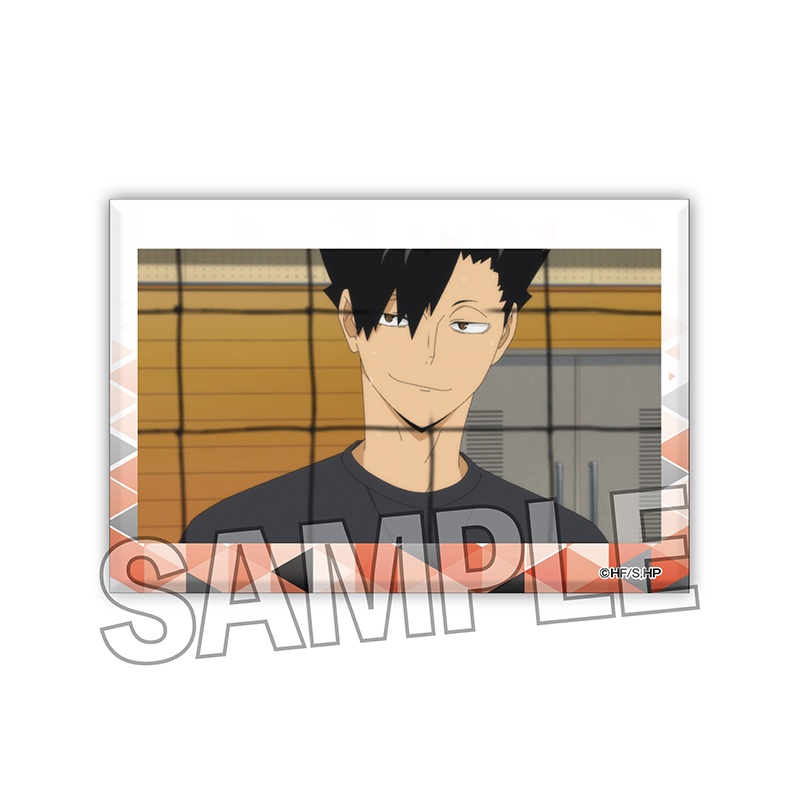
ハイキュー!!_スタパネ ミニ vol.3　10
TVアニメ「ハイキュー!!」の場面写が全20種のスタパネになって登場です！ 裏面にスタンドパーツとバッジパーツが付いています スタンドパーツは収納できます
Brand: OSHINOCO.
Category: Media > Podcasts & Live Streams > Podcasts